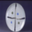
Label: plate